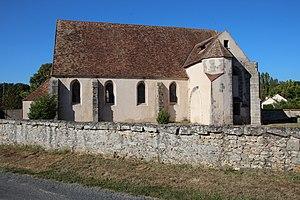
Église Saint-Rémy de Mittainville en France. Object location48°
Cet article recense les monuments historiques du sud des Yvelines, en France.
Mittainville est une commune française située dans le département des Yvelines en région Île-de-France.